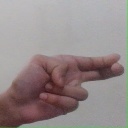
अक्षर: ह